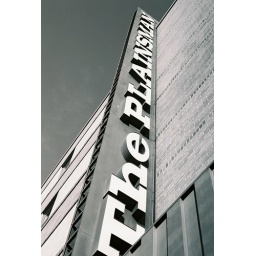
This is an office buliding/apartment building in downtown Williston, ND.